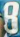
Number: 8